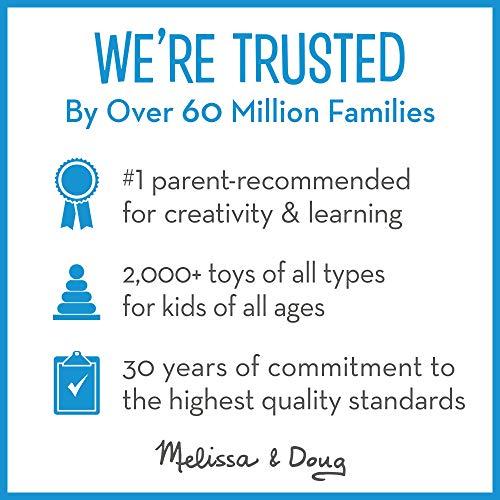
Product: Melissa & Doug On the Go Water Wow! Pet Mazes Activity Pad (The Original Reusable Coloring Book, Refillable Water Pen, Great Gift for Girls and Boys - Best for 3, 4, 5, 6, and 7 Year Olds)
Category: Toys & Games | Arts & Crafts | Craft Kits | Paint with Water Kits
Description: NO-MESS ACTIVITY BOOK: The Melissa and Doug On the Go Water Wow Pet Mazes Activity Pad features reusable pages that come to life when wet.
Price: $4.85
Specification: ProductDimensions:0.8x6.9x9.9inches|ItemWeight:6.4ounces|ShippingWeight:6.7ounces(Viewshippingratesandpolicies)|DomesticShipping:ItemcanbeshippedwithinU.S.|InternationalShipping:ThisitemcanbeshippedtoselectcountriesoutsideoftheU.S.LearnMore|ShippingAdvisory:Thisitemmustbeshippedseparatelyfromotheritemsinyourorder.Additionalshippingchargeswillnotapply.|ASIN:B0120Z9DDC|Itemmodelnumber:9484|Manufacturerrecommendedage:4-6years